Weatherhead Center for International Affairs

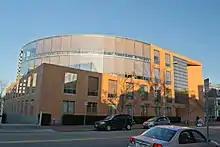
The CGIS Knafel building

The Weatherhead Center for International Affairs (WCFIA), formerly Center for International Affairs (CFIA) is a research center for international affairs and the largest international research center within Harvard University's Faculty of Arts and Sciences. It is sometimes referred to as the Harvard Center for International Affairs.